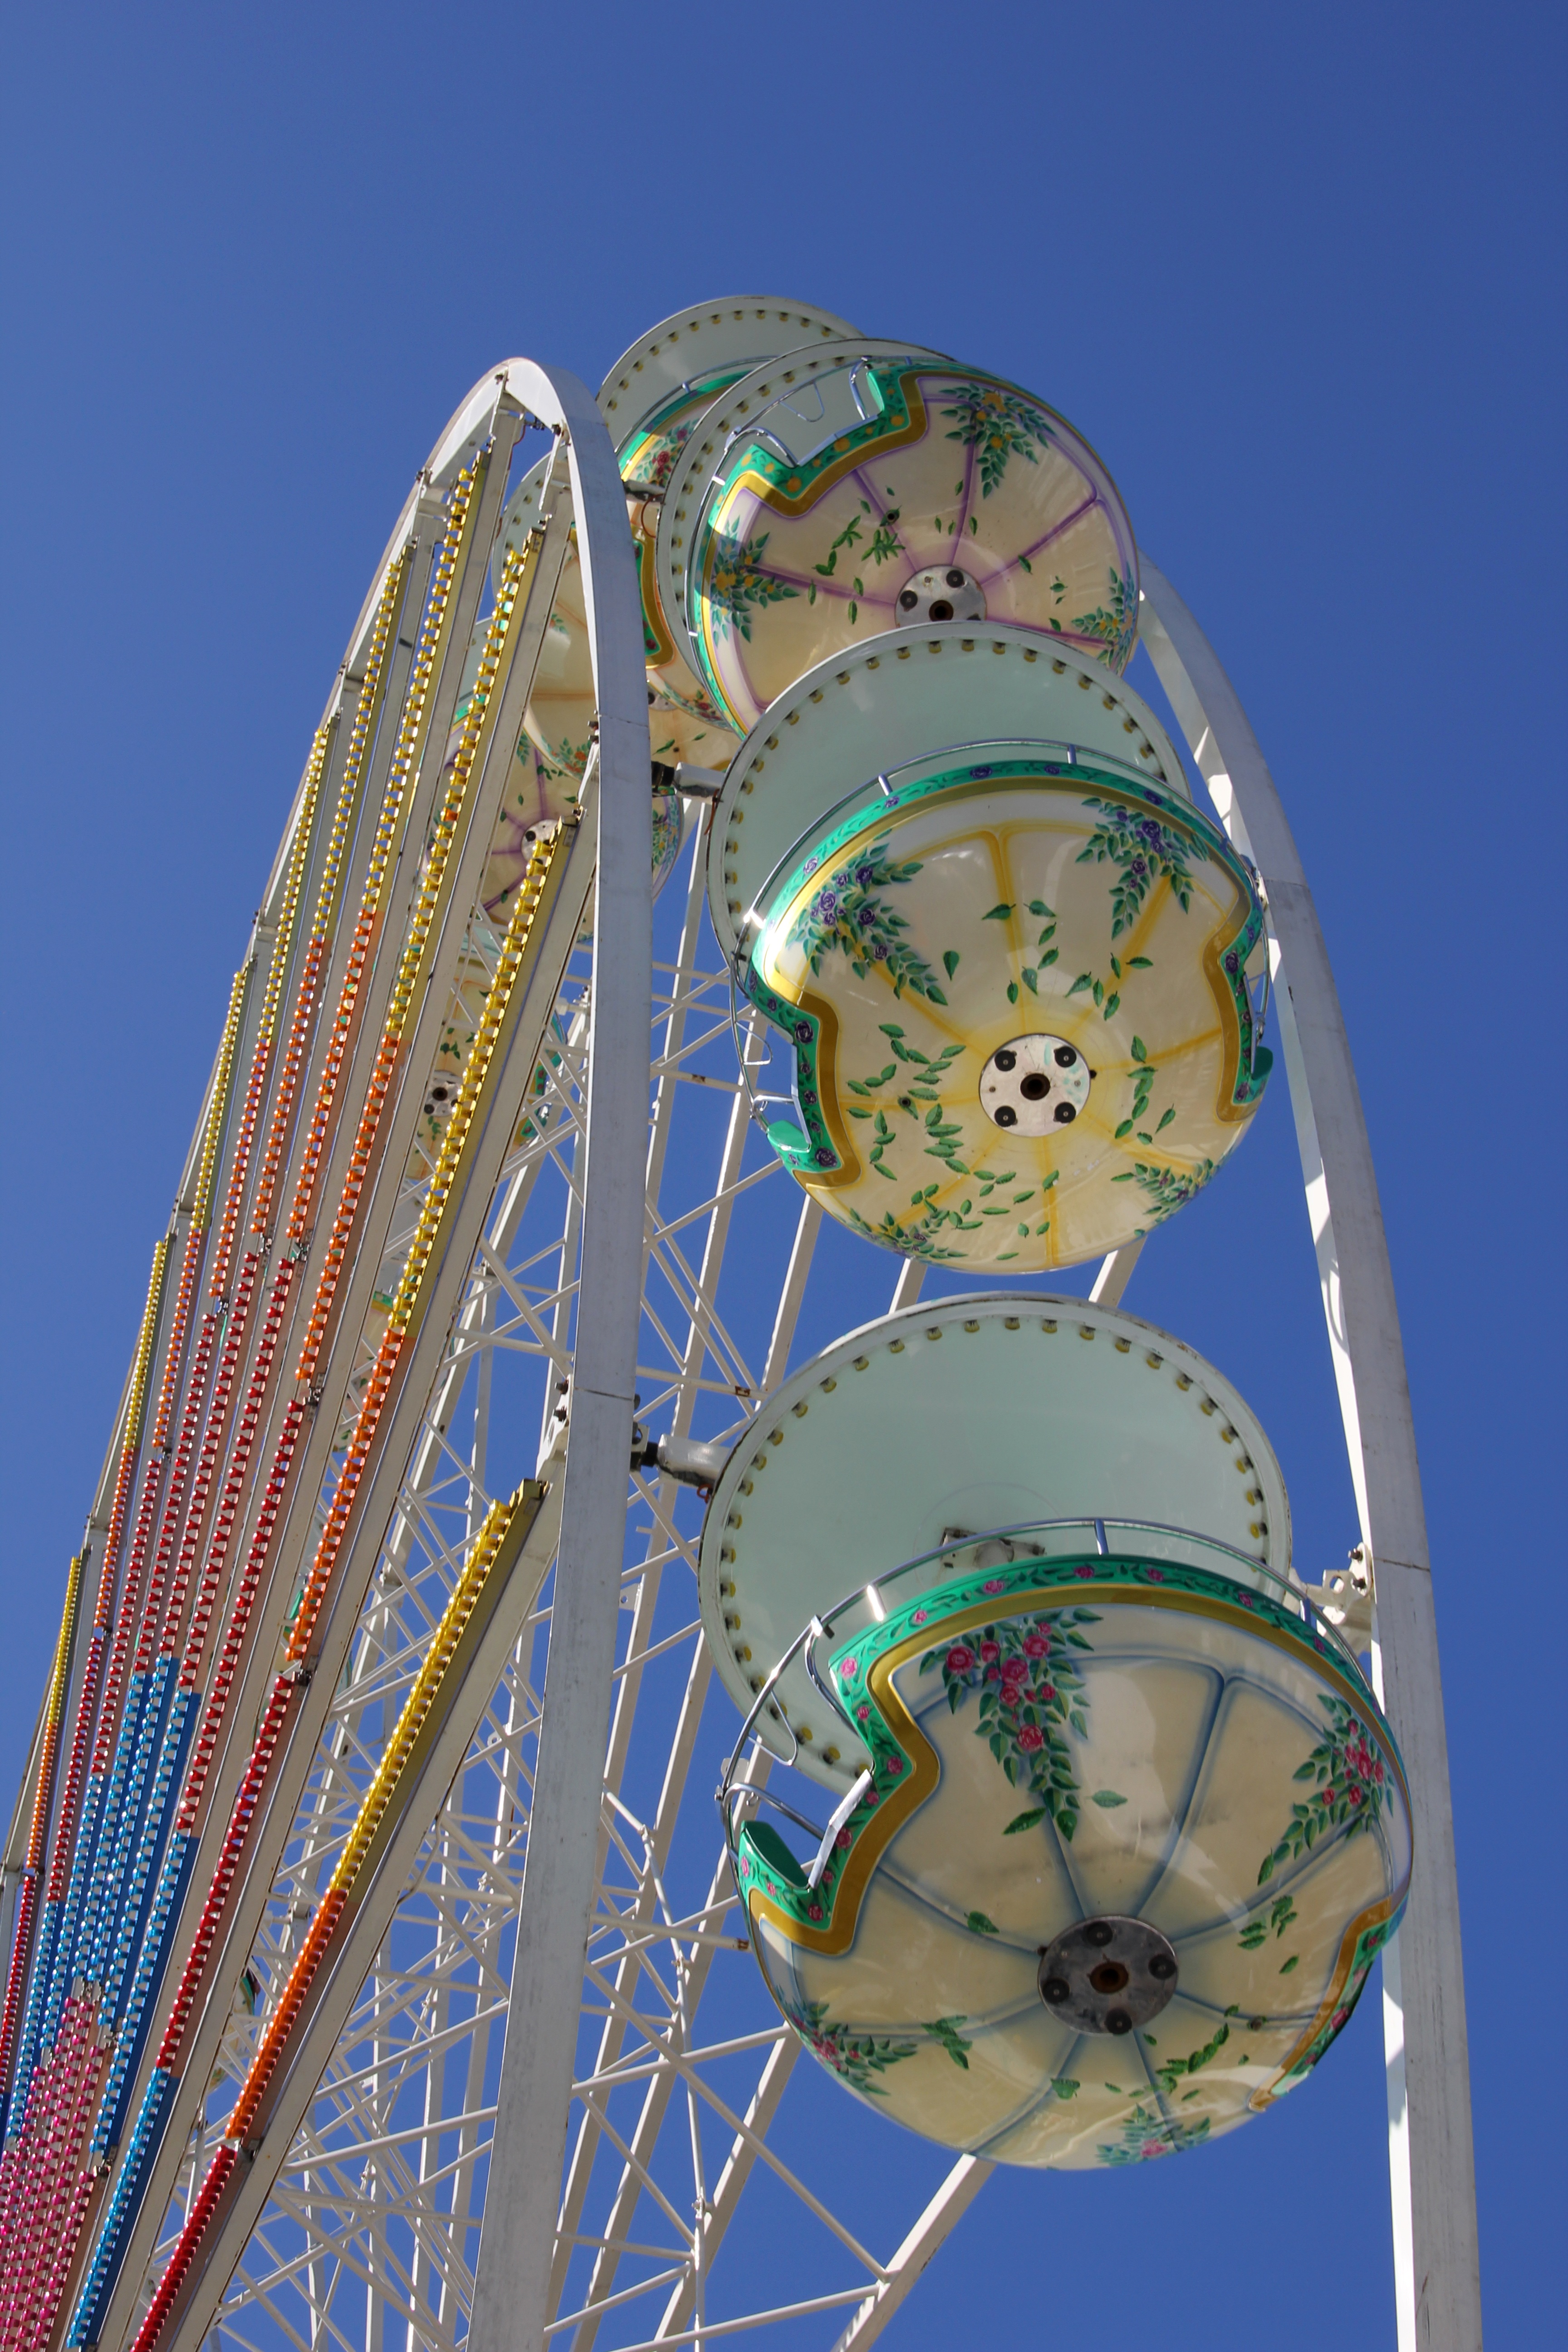
recreation, ferris wheel, amusement park, park, ride, carousel, leisure, roller coaster, theme park, fairground, tourist attraction, gondolas, fair, pleasure, folk festival, hustle and bustle, year market, carnies, amusement ride, outdoor recreation, cranger kirmes